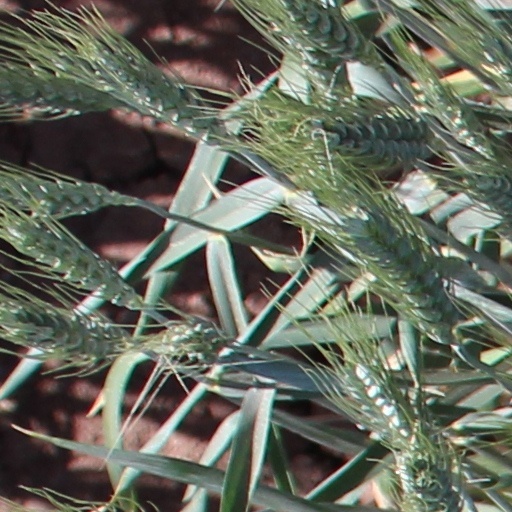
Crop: wheat